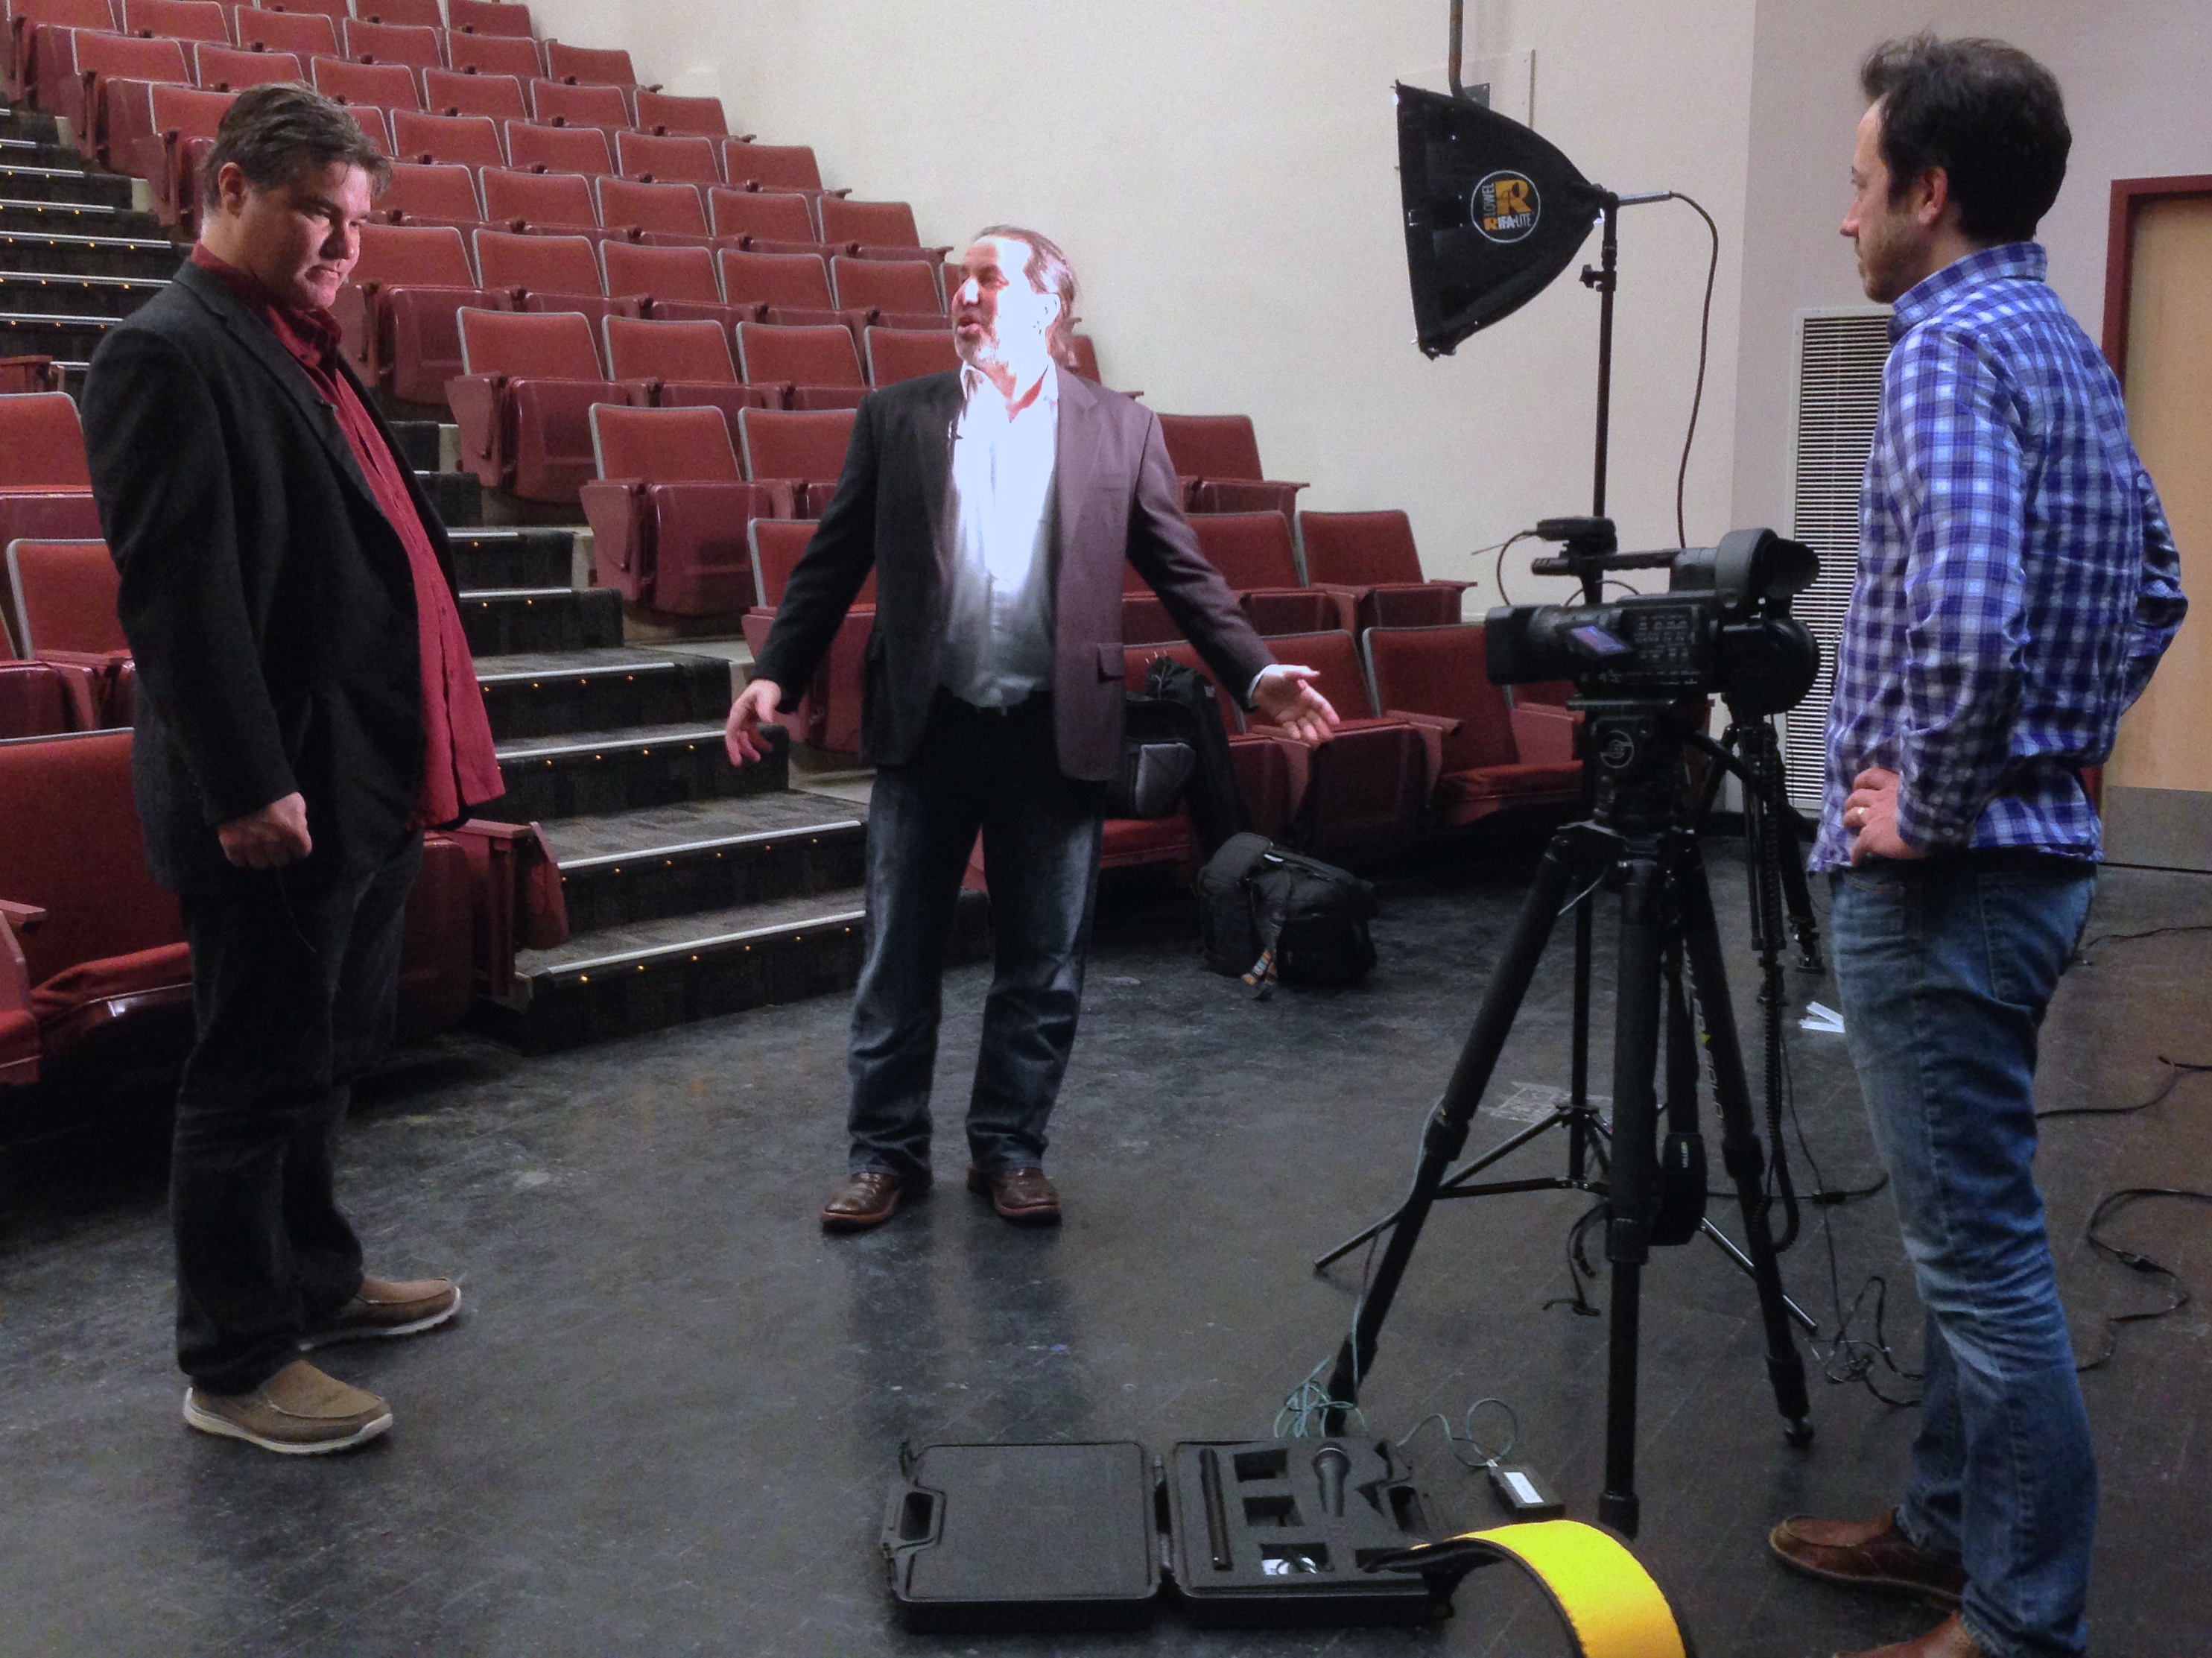
music, standing, musician, film crew, audio, performance, filmmaking, session musician, television crew